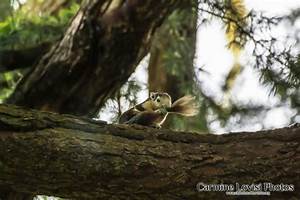
Label: squirrel